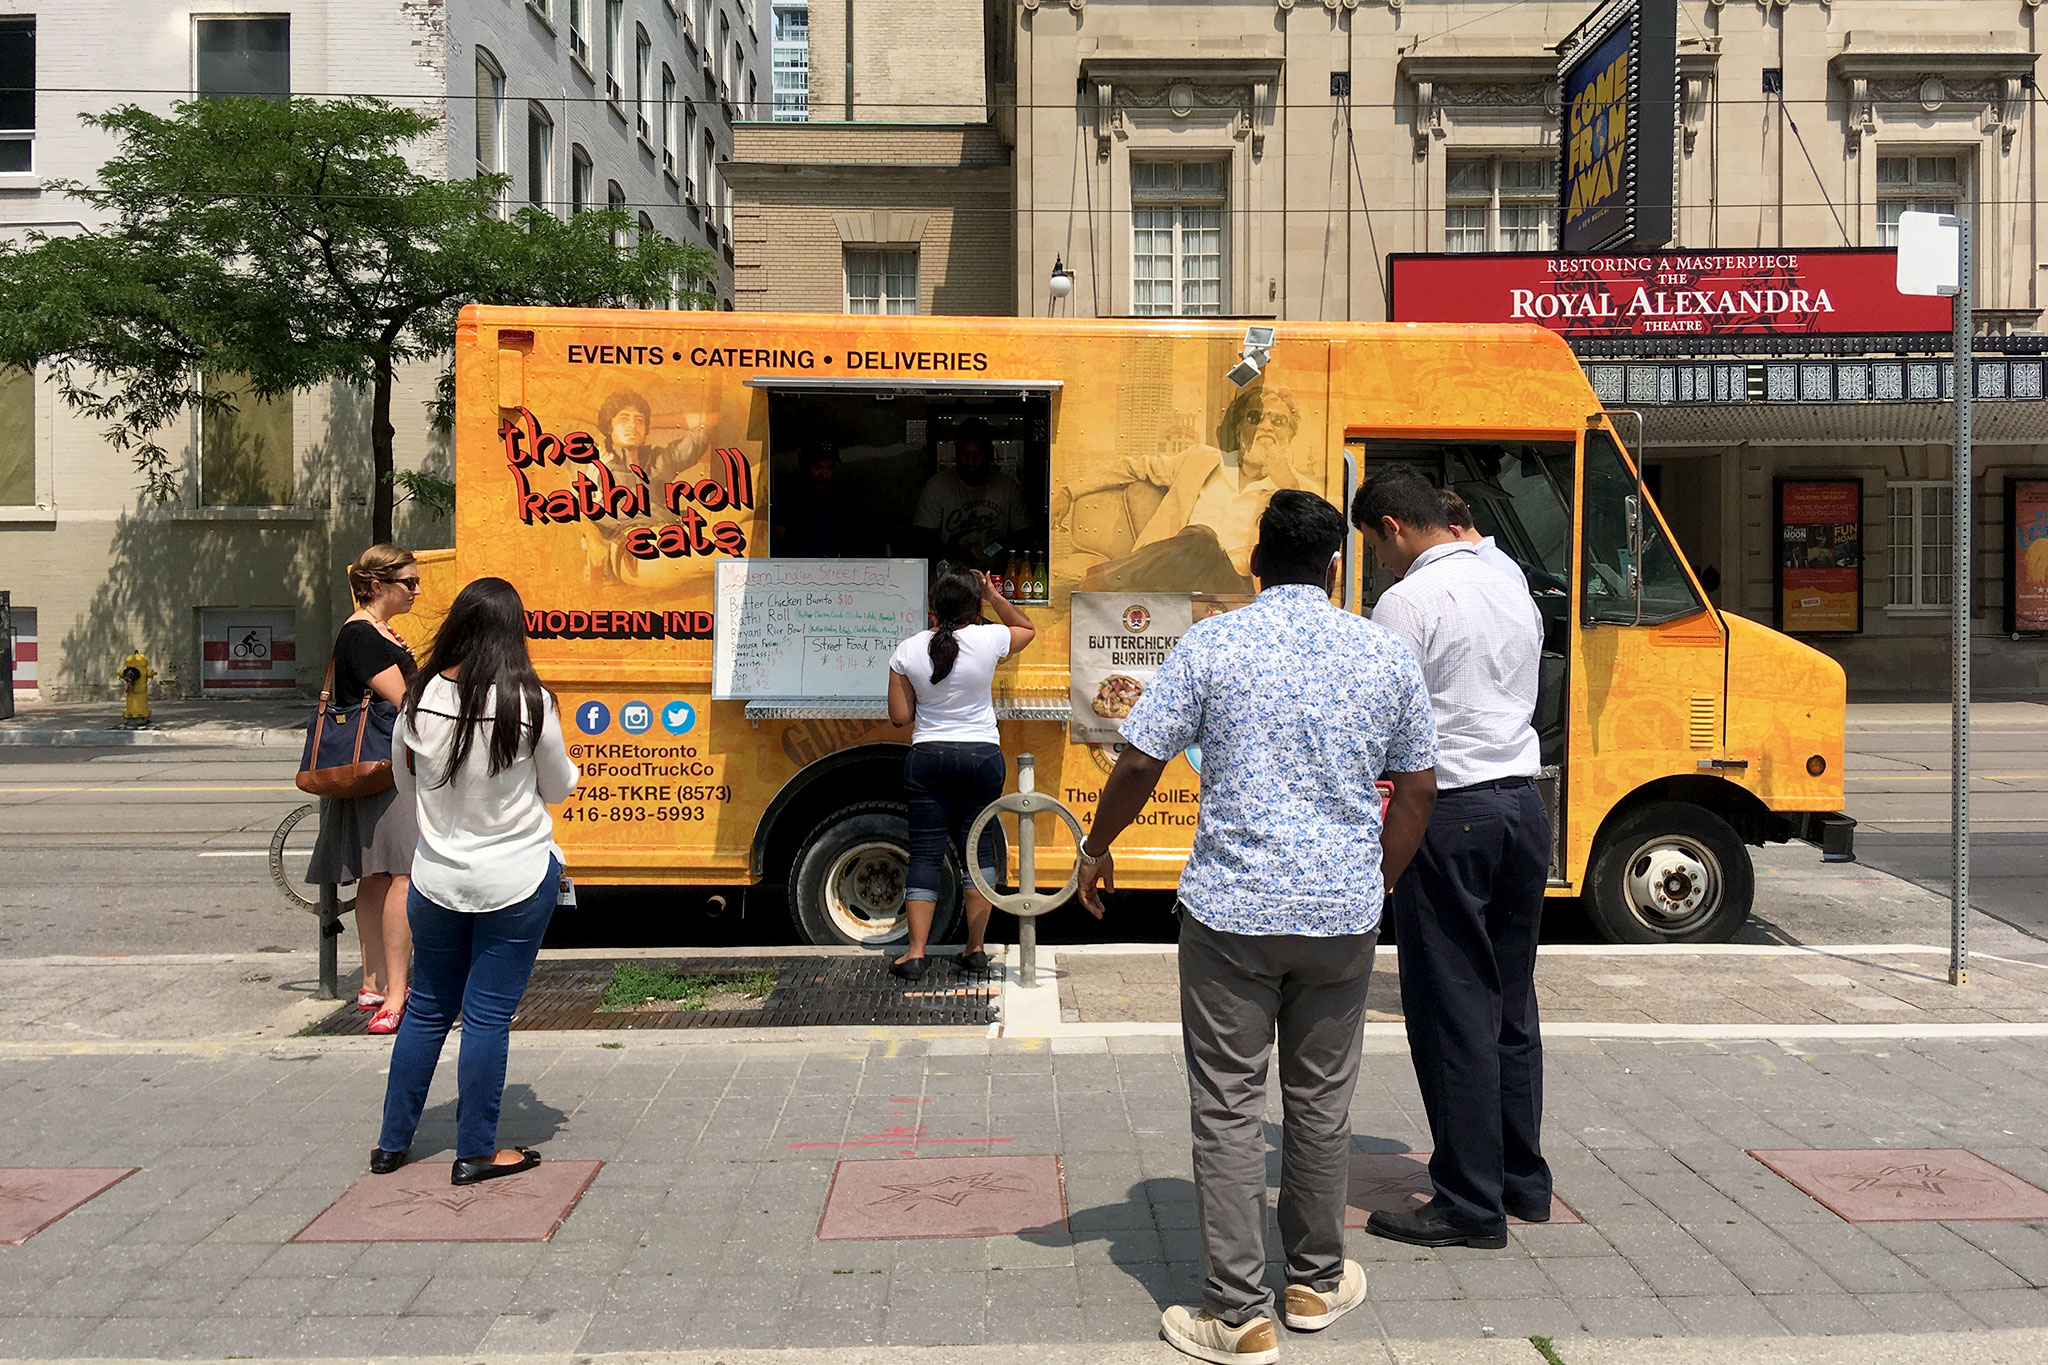
Dish: kaathi_rolls